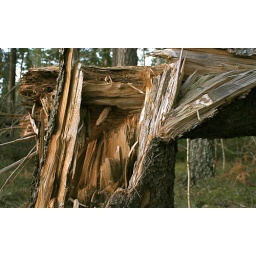
One of the trees in the forest behind our house.